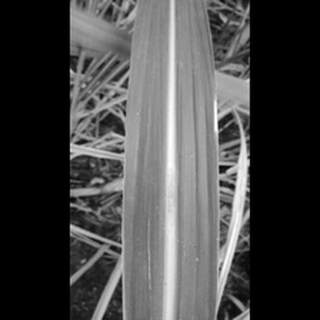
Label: sugarcane_red_rot